Dick Cheney

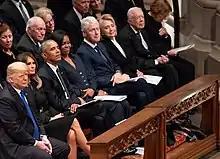
Cheney attending the state funeral of George H. W. Bush in December 2018

On February 27, 2007, at about 10 am, a suicide bomber killed 23 people and wounded 20 more outside Bagram Airfield in Afghanistan during a visit by Cheney. The Taliban claimed responsibility for the attack and declared that Cheney was its intended target. They also claimed that Osama bin Laden supervised the operation. The bomb went off outside the front gate while Cheney was inside the base and half a mile away. He reported hearing the blast, saying "I heard a loud boom... The Secret Service came in and told me there had been an attack on the main gate." The purpose of Cheney's visit to the region had been to press Pakistan for a united front against the Taliban.